Victor Prévost

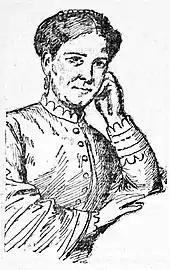
Adèle Blondin

Prévost also had a mistress named Adèle Blondin. She had been for some time the governess of a rich old man who, to thank her, had left her a sum of 30,000 francs. Blondin sometimes helped her impoverished sister but, being economical, she lived on a monthly income of 1,500 francs from its capital placed in state annuity. Blondin bought a business and began earning a few thousand francs worth of money. Being suspicious, she usually hid her values, money and main jewellery. On Sunday, 27 February 1876, she went to lunch at Prévost's house, who at the time lived at 22 Rue de l'Évangile, in front of the police station where he worked. Her landlady saw her leaving, adorned with her jewels and wrapped with a Scottish shawl.